Anna Akhmatova

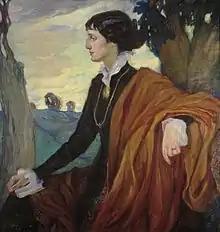
Portrait of Anna Akhmatova by Olga Della-Vos-Kardovskaya, 1914

Akhmatova had a relationship with the mosaic artist and poet Boris Anrep; many of her poems in the period are about him, and he in turn created mosaics in which she is featured. She selected poems for her third collection, "Belaya Staya" ("White Flock"), in 1917, a volume which poet and critic Joseph Brodsky later described as writing of personal lyricism tinged with the "note of controlled terror". She later came to be memorialised by his description of her as "the keening muse". Essayist John Bayley describes her writing at this time as "grim, spare and laconic".